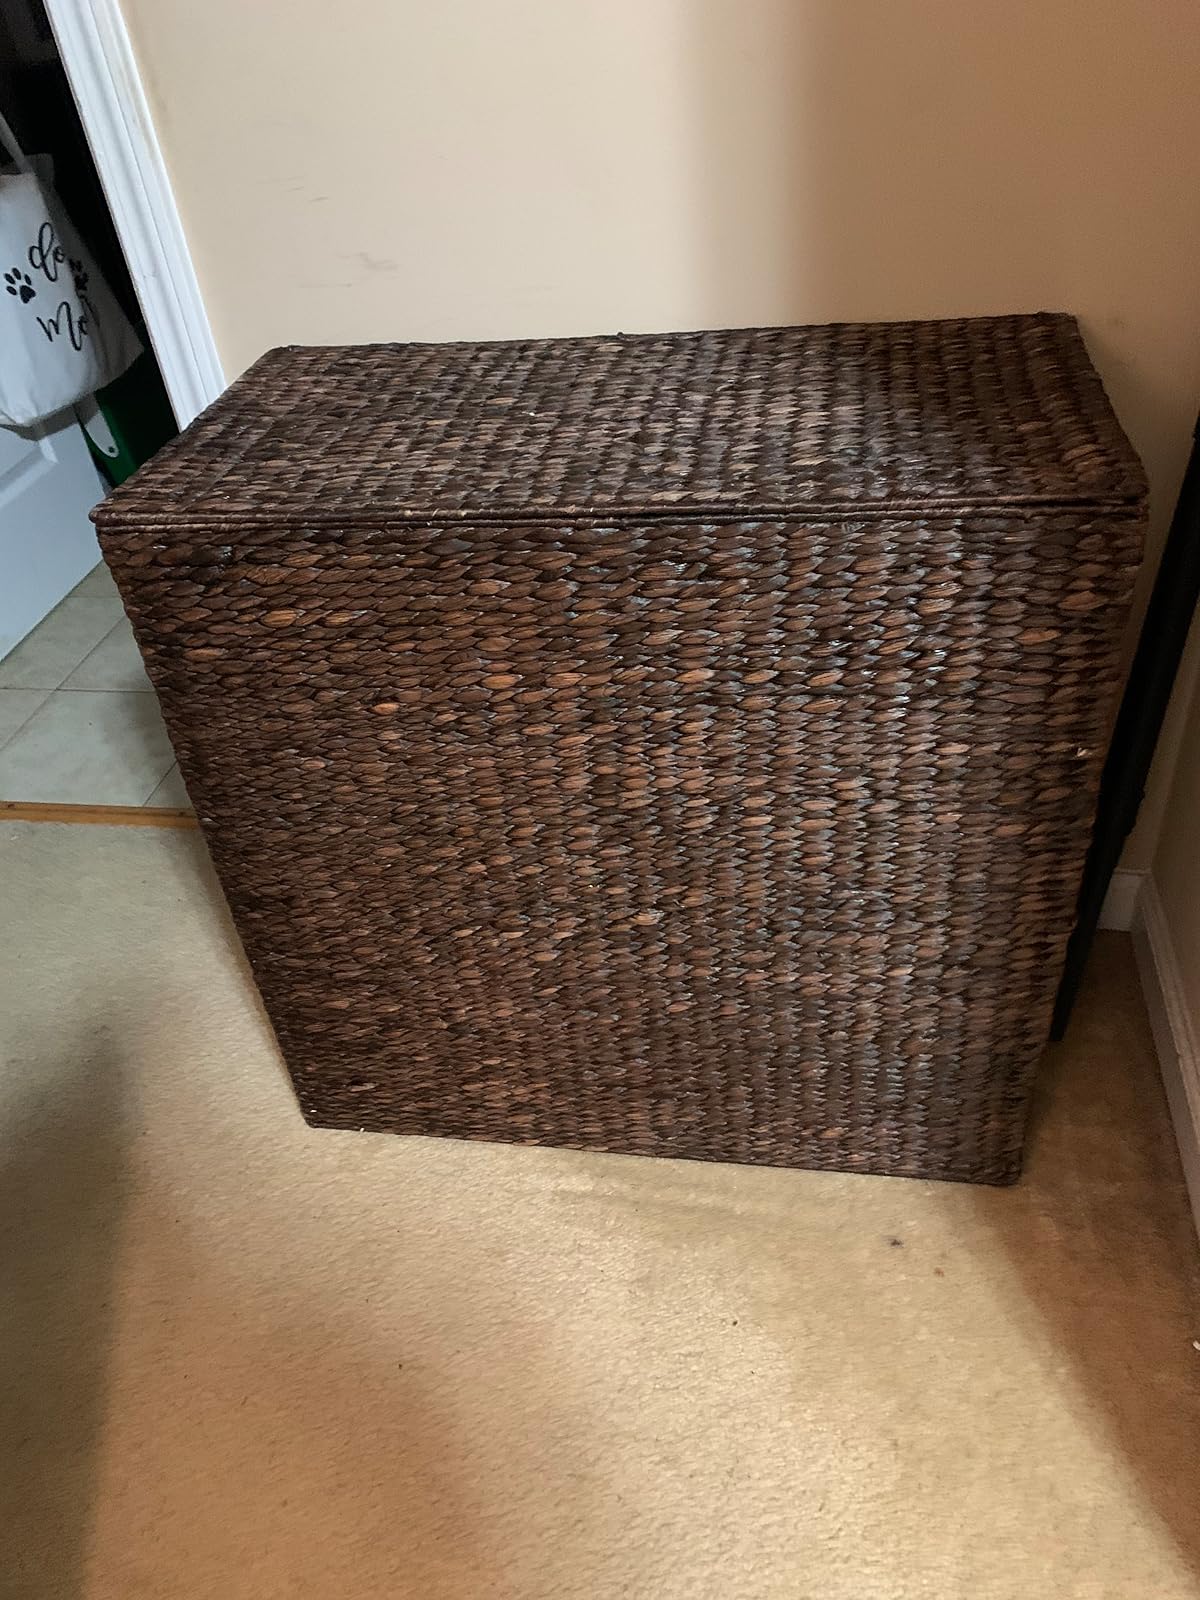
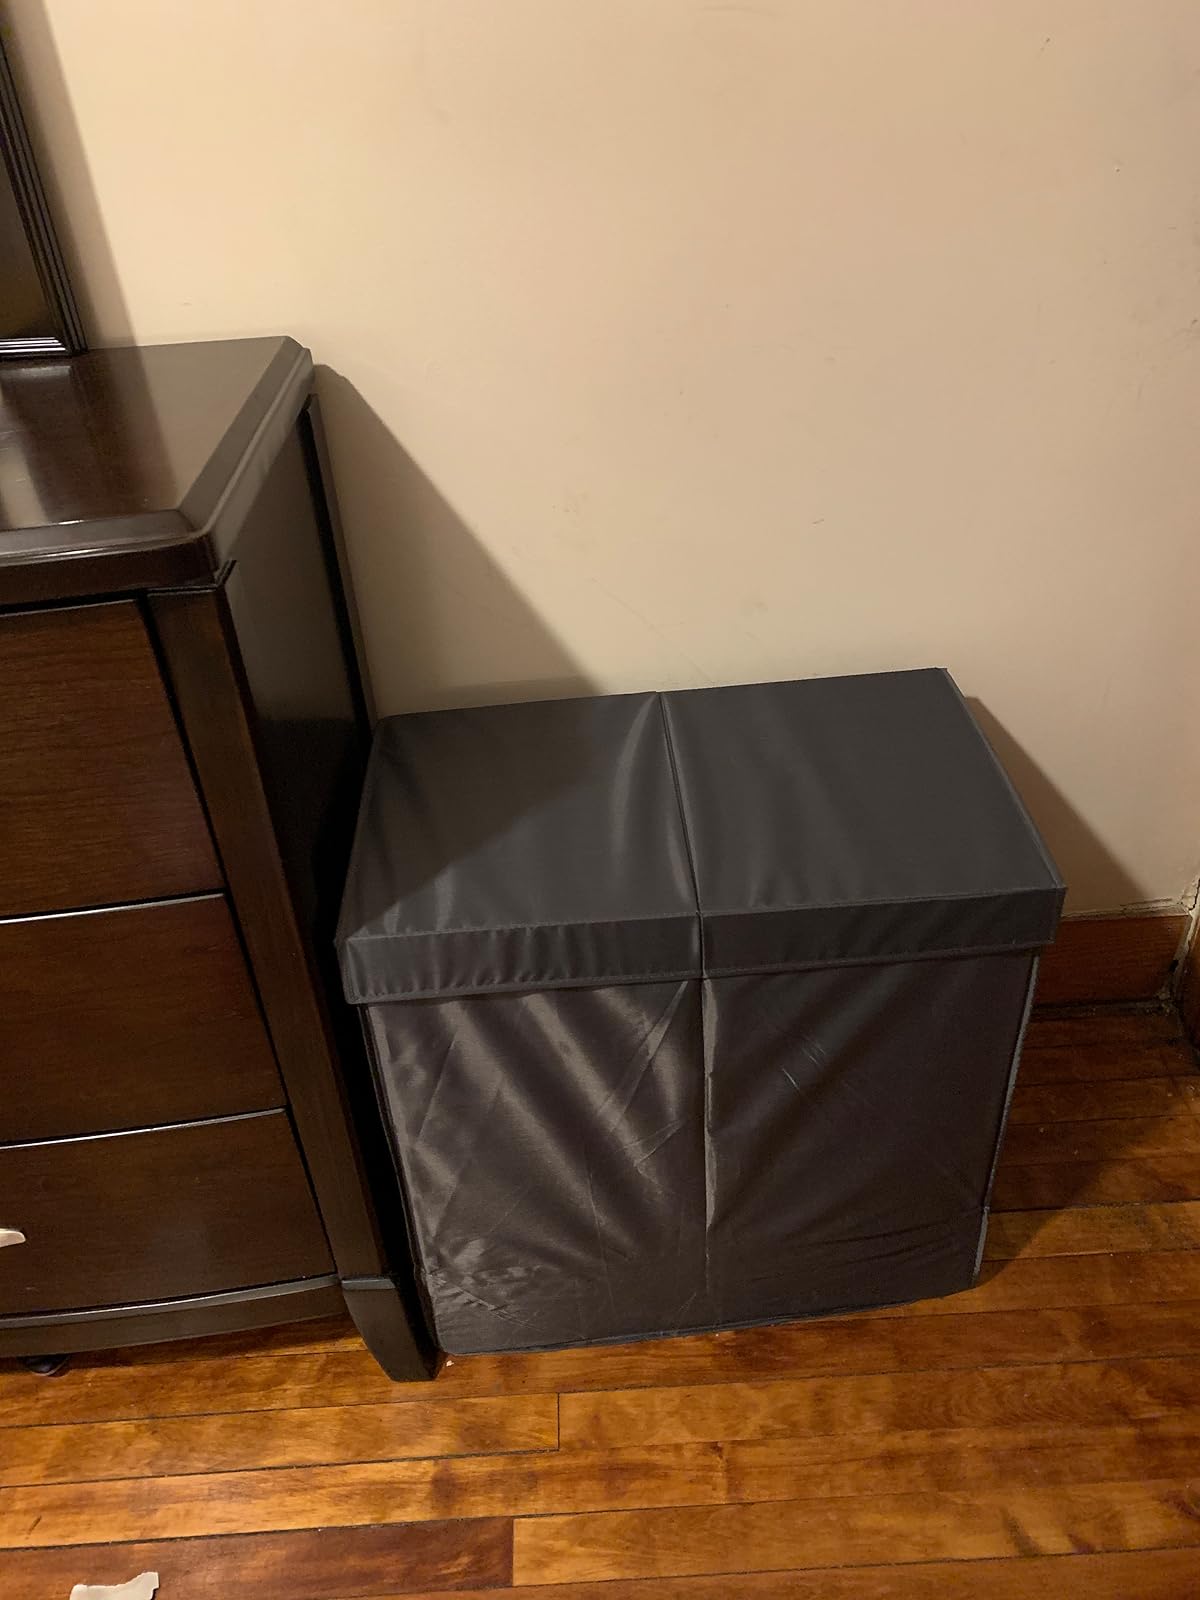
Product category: items_hamper
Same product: no